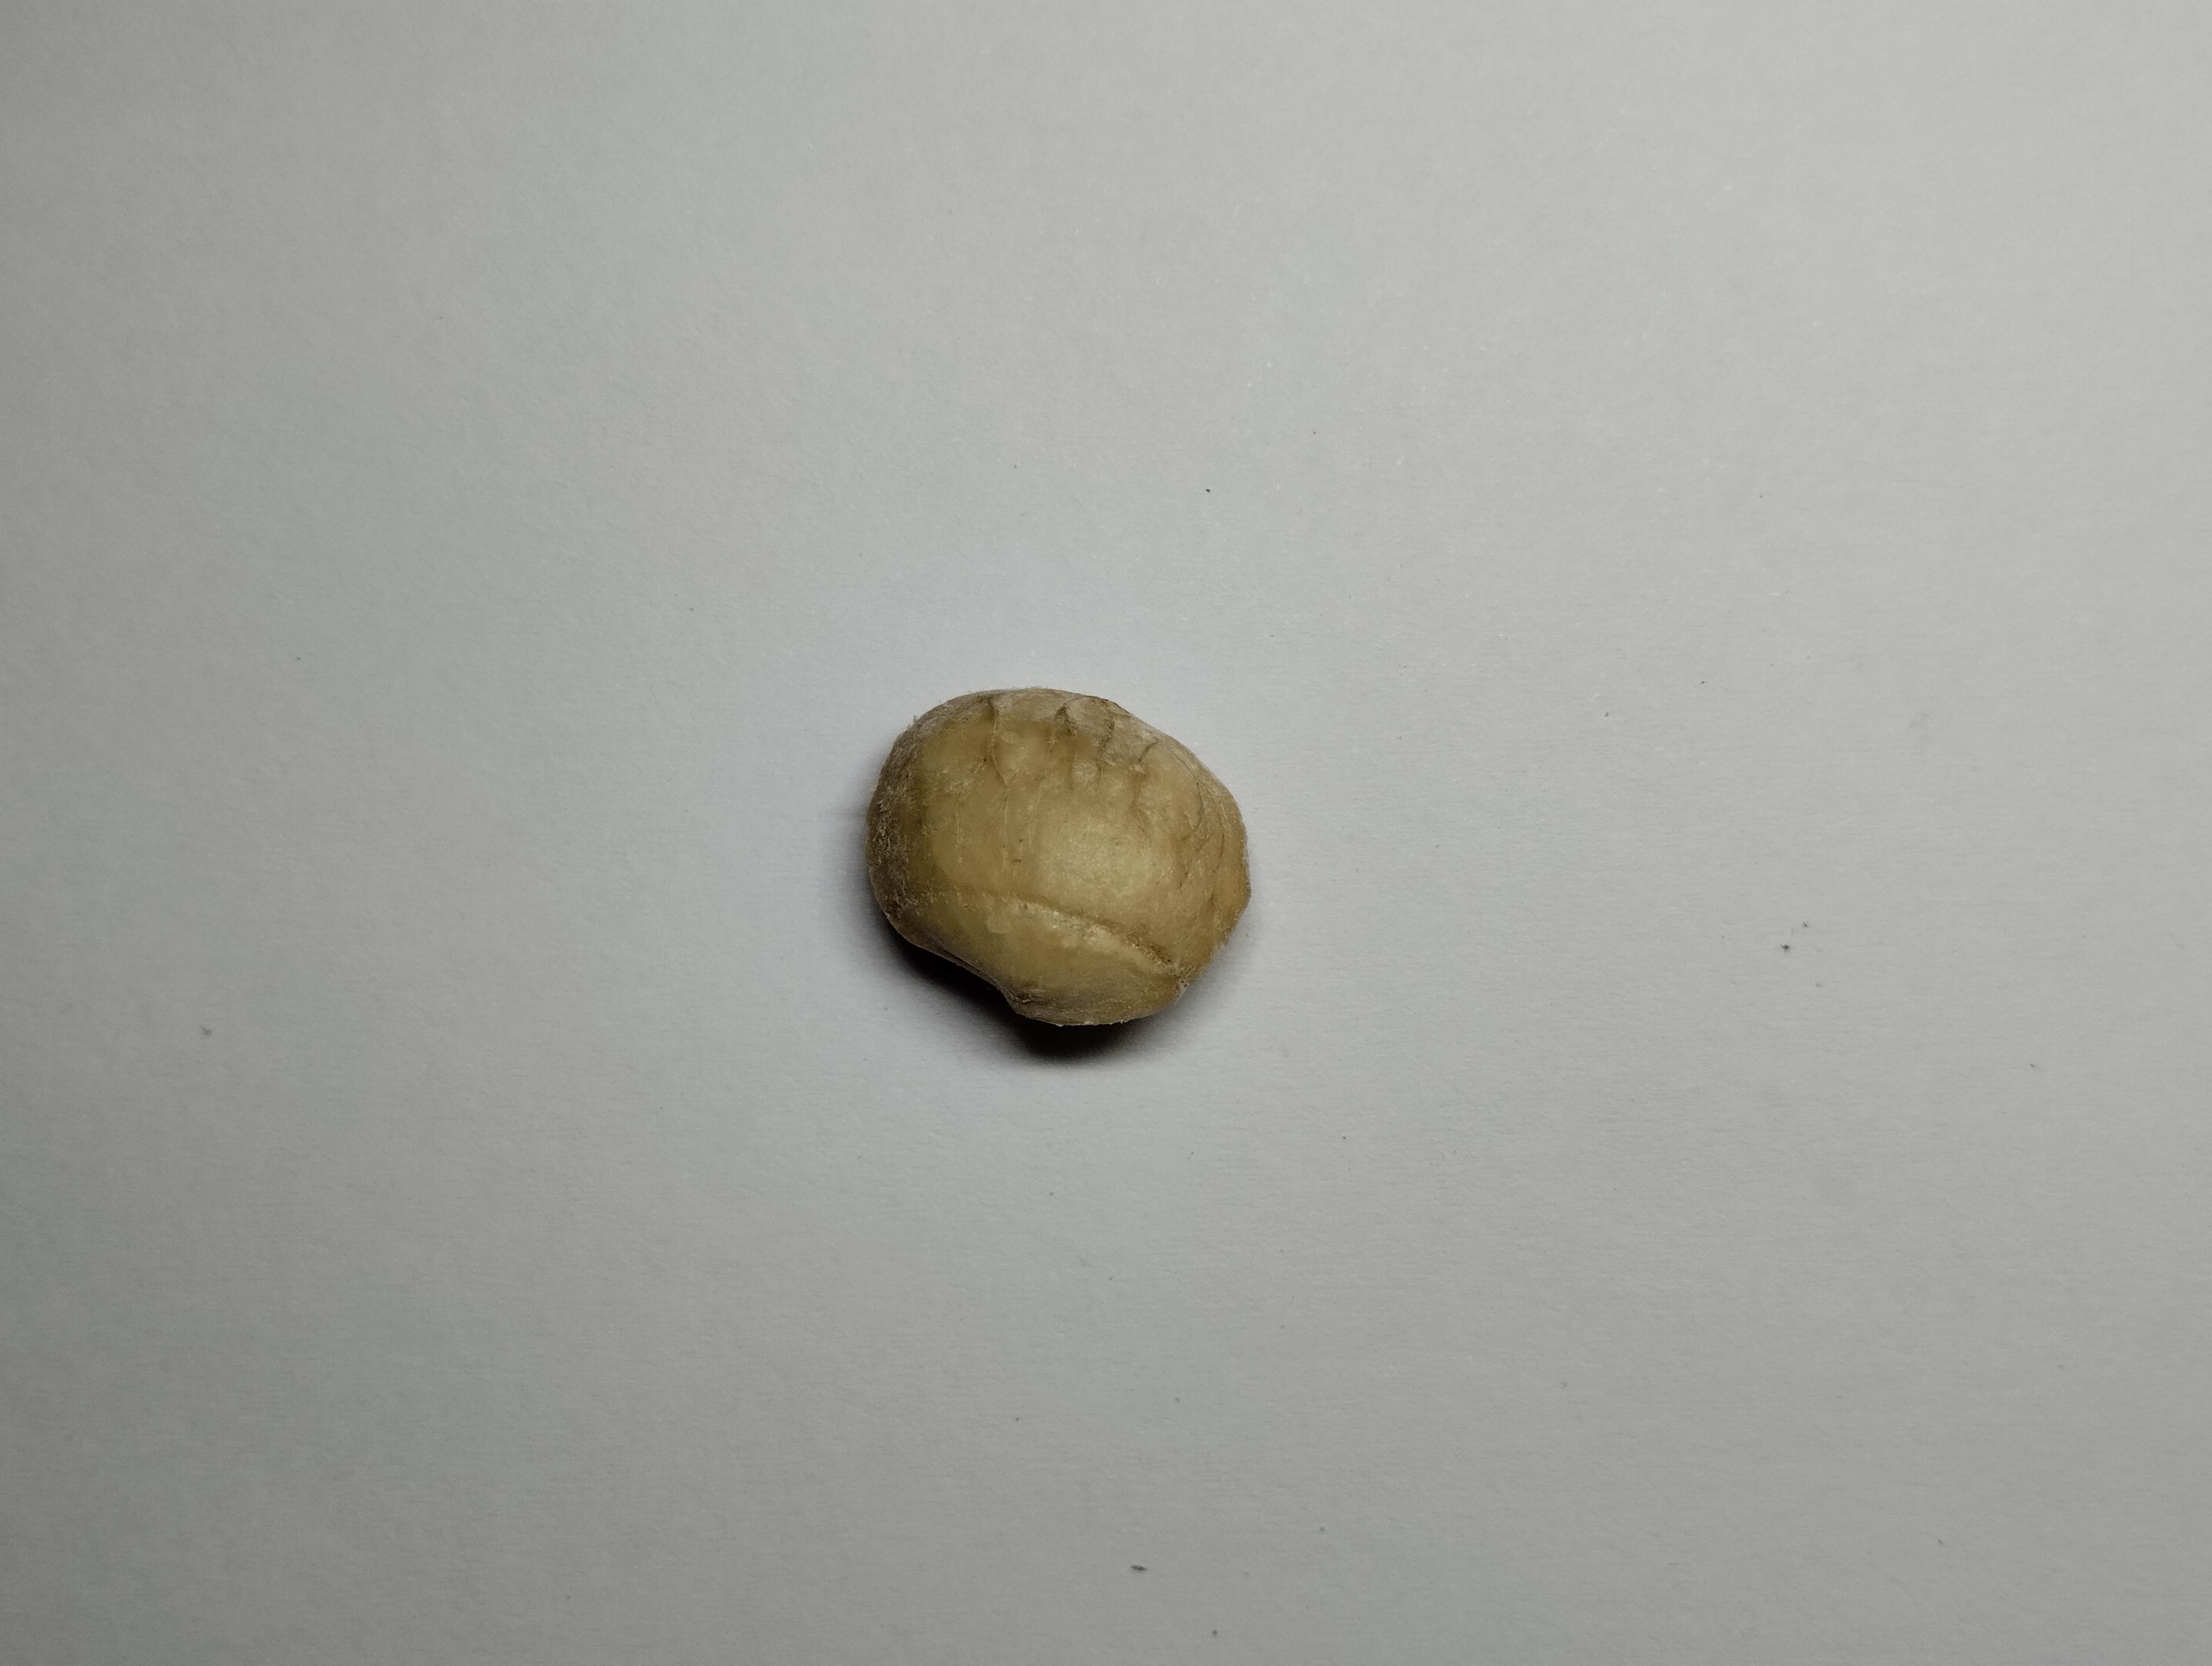
Label: bagus (good seed)